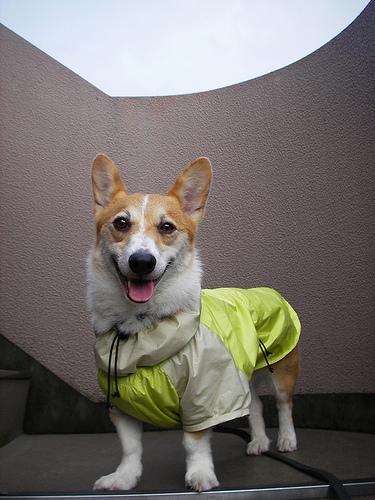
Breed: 205-n000029-Pembroke